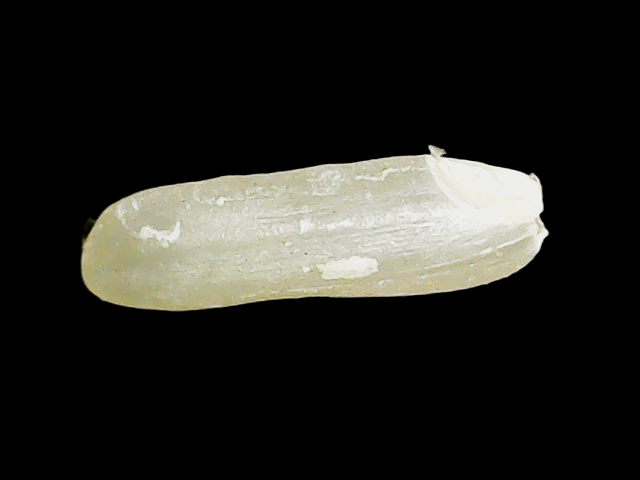
Rice variety: Binadhan16